Armavir City Stadium

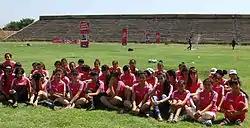
The Stadium in July 2014, during the FIFA "Live Your Goals" program

Hakob Tonoyan Stadium, also known as Armavir City Stadium, "Jubilee Stadium" or "Yubileynyi Stadion", is a football stadium in Armavir, Armenia. The all-seater stadium has a capacity of 3,300.